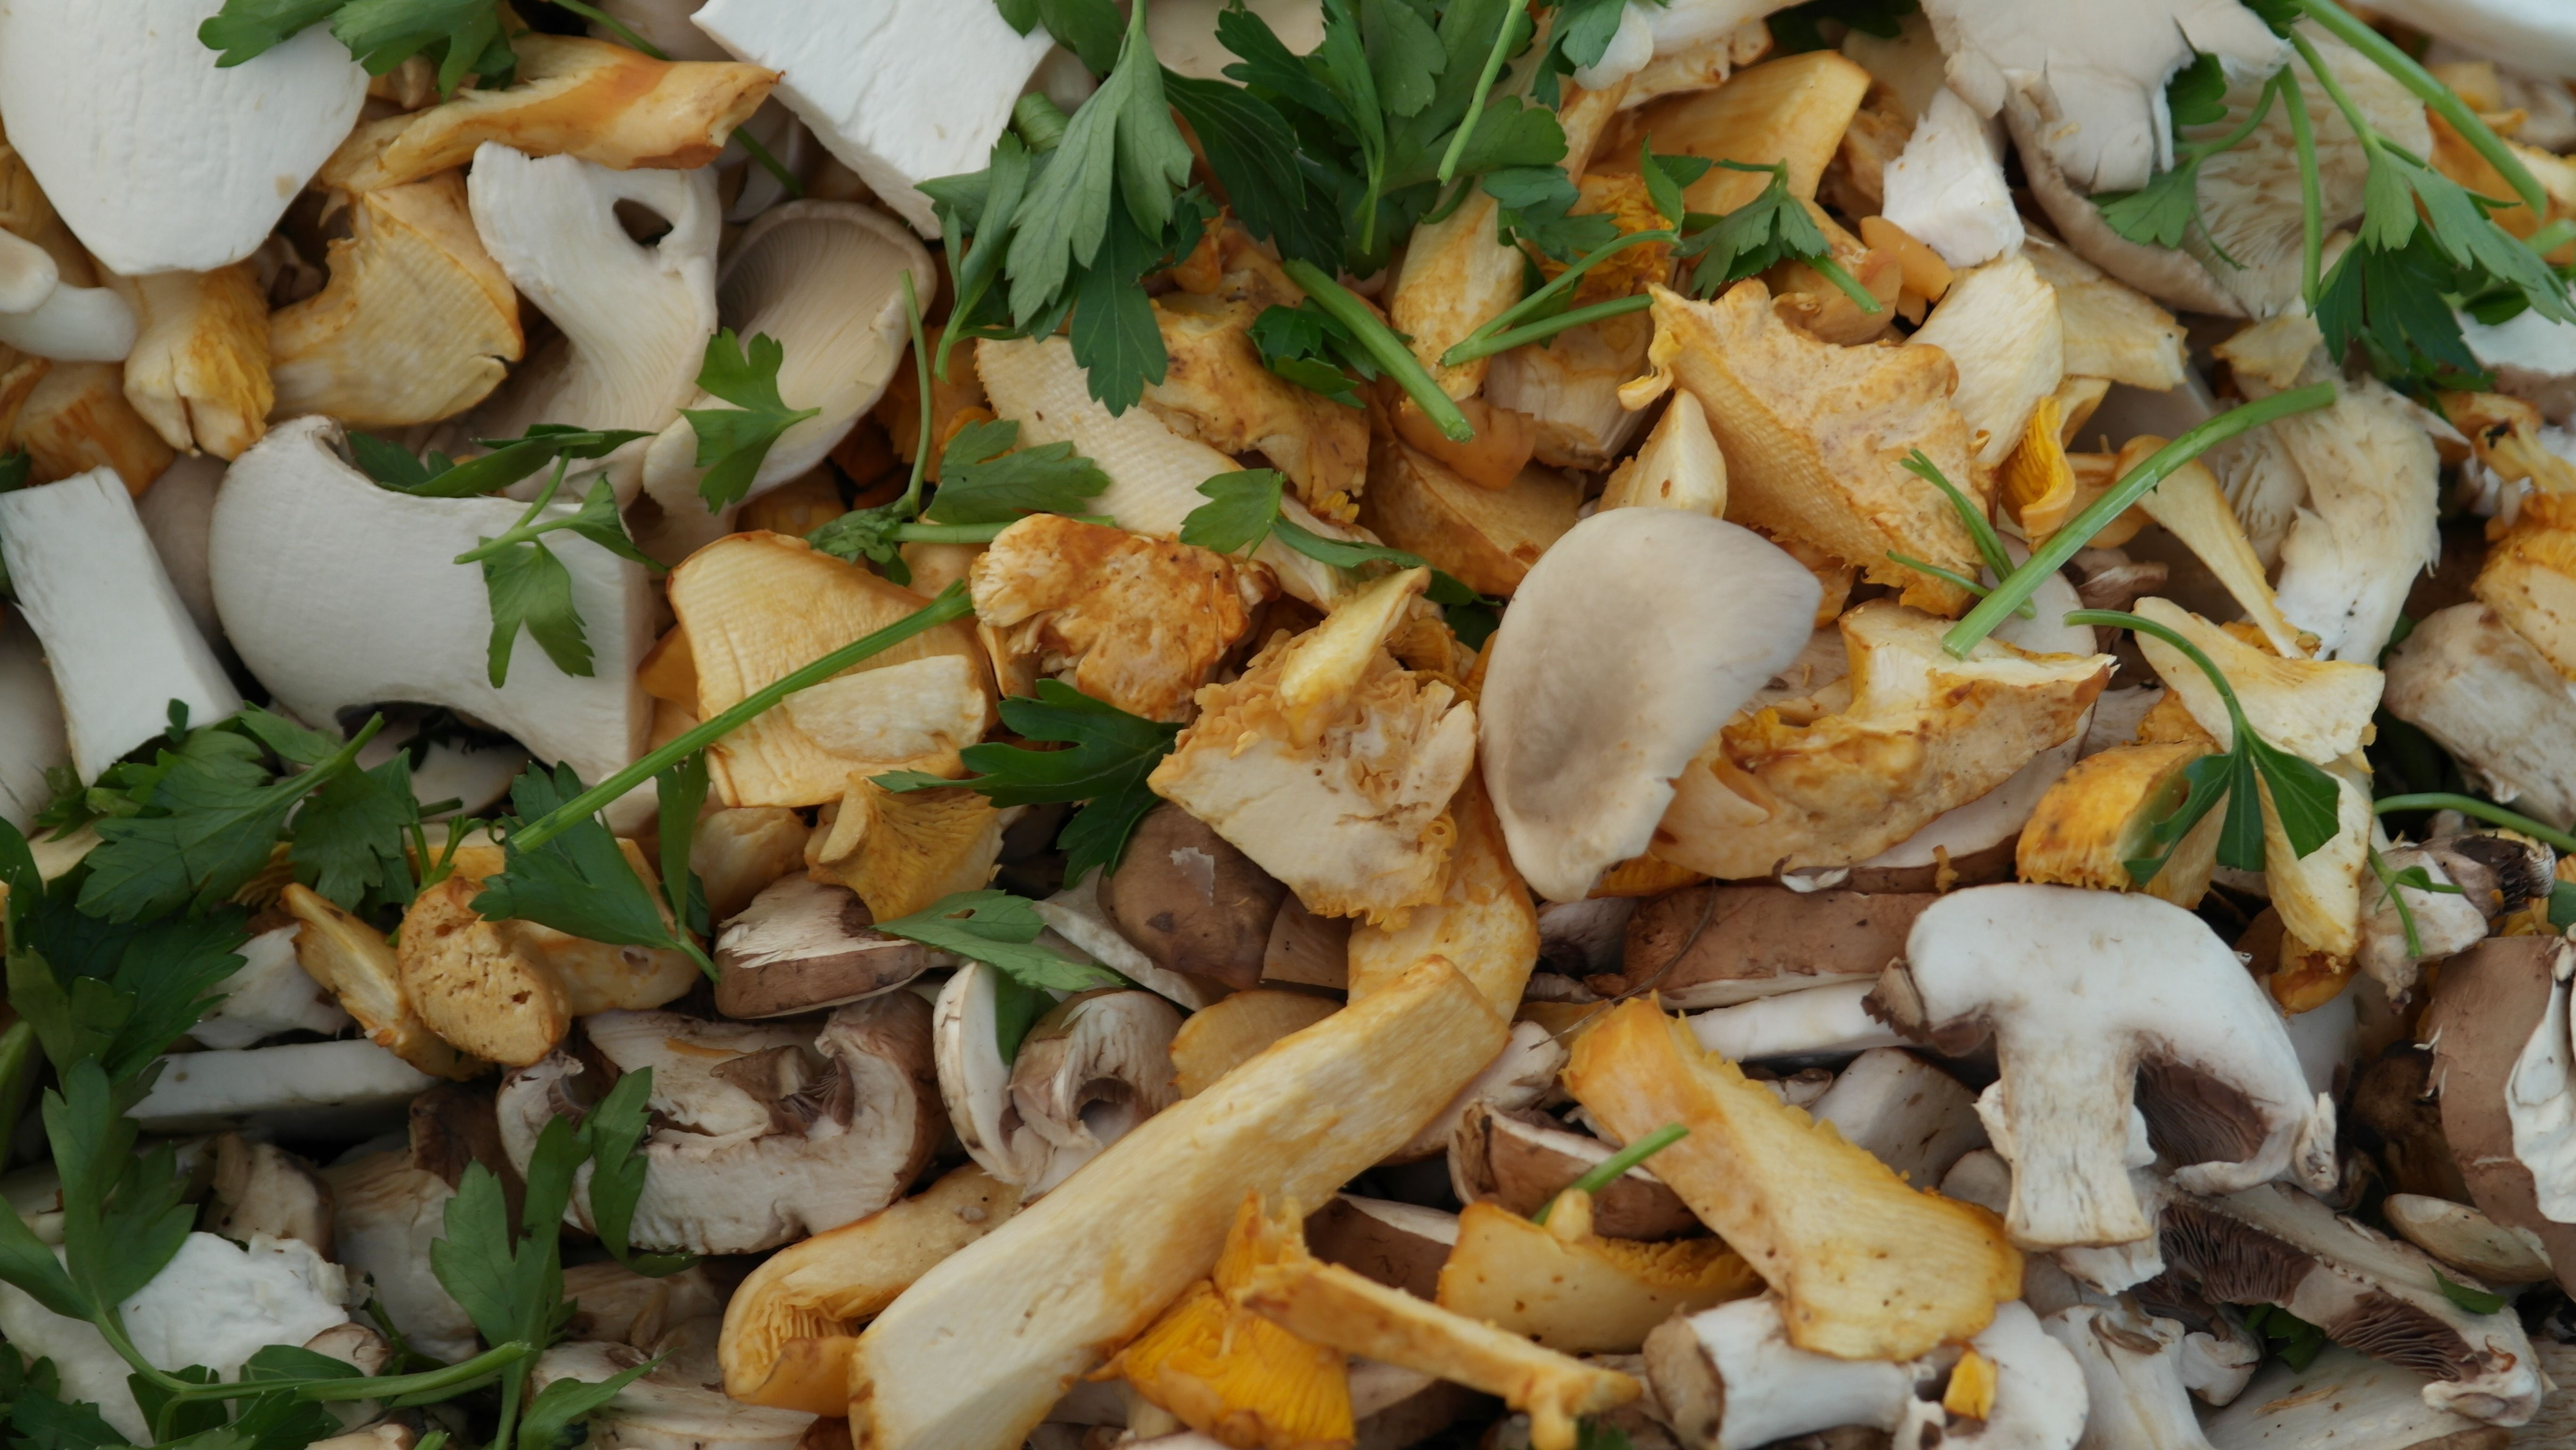
nature, forest, dish, meal, food, salad, produce, vegetable, autumn, mushroom, cuisine, forest floor, mushrooms, vegetarian, vegetarian food, forest mushrooms, mushroom picking, caesar salad, mushroom skillet